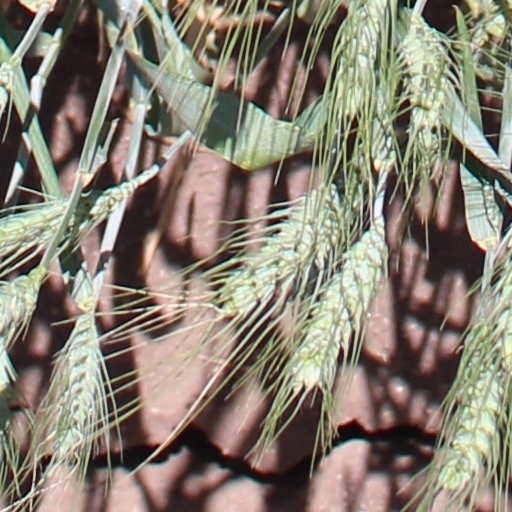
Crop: wheat